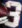
Number: 3